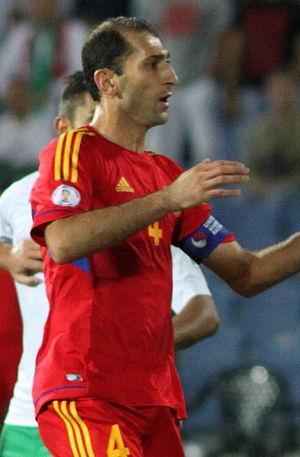
Sargis Hovsepian, né le 12 novembre 1972 à Erevan en Arménie, est un footballeur international arménien reconverti entraîneur.
Footballeur arménien de l'année est une distinction remise par la Fédération de football d'Arménie, depuis sa création en 1992.